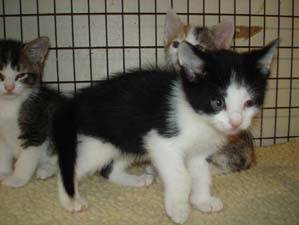
Label: cat